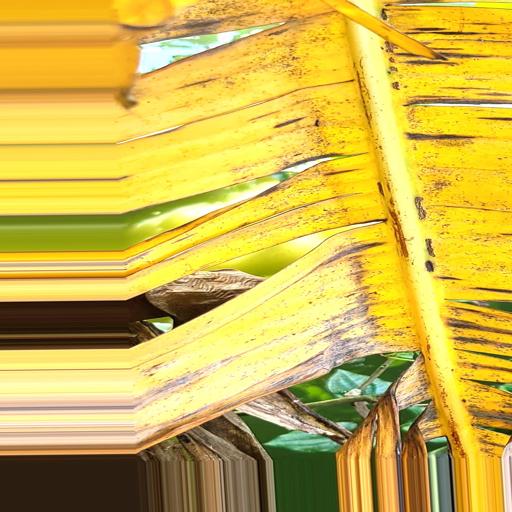
Label: panama_disease